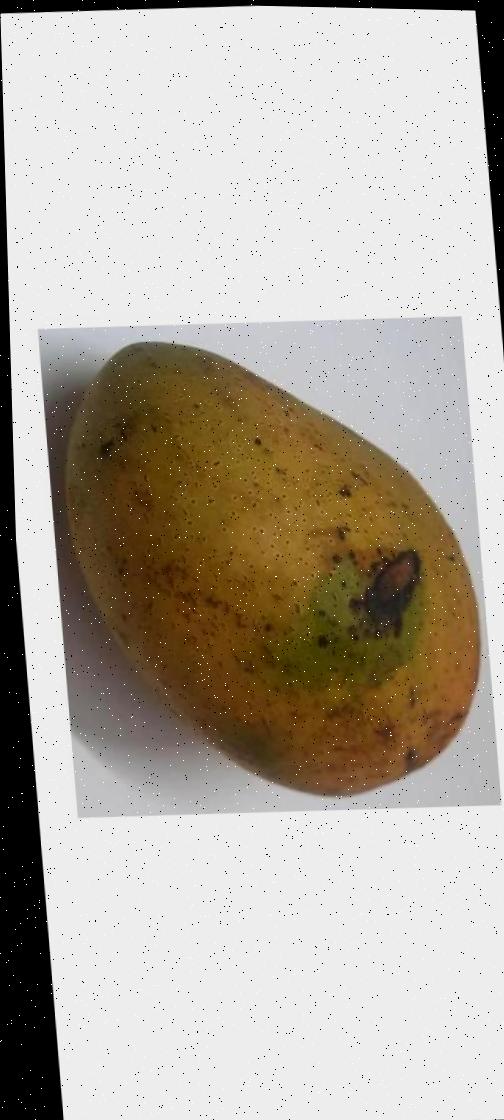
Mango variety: Ashshina Classic